Religion in China

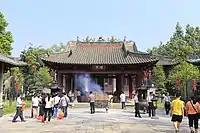
Temple of the God of the South Sea in Guangzhou, Guangdong

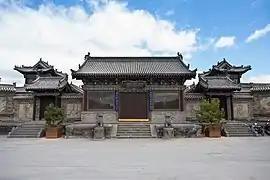
Temple of Guandi, the god of war, in Datong, Shanxi

The varieties of Chinese religion are spread across the map of China in different degrees. Southern provinces have experienced the most evident revival of Chinese folk religion, although it is present all over China in a great variety of forms, intertwined with Taoism, "fashi" orders, Confucianism, Nuo rituals, shamanism and other religious currents. Quanzhen Taoism is mostly present in the north, while Sichuan is the area where Tianshi Taoism developed and the early Celestial Masters had their main seat. Along the southeastern coast, Taoism reportedly dominates the ritual activity of popular religion, both in registered and unregistered forms (Zhengyi Taoism and unrecognized "fashi" orders). Since the 1990s, Taoism has been well-developed in the area.